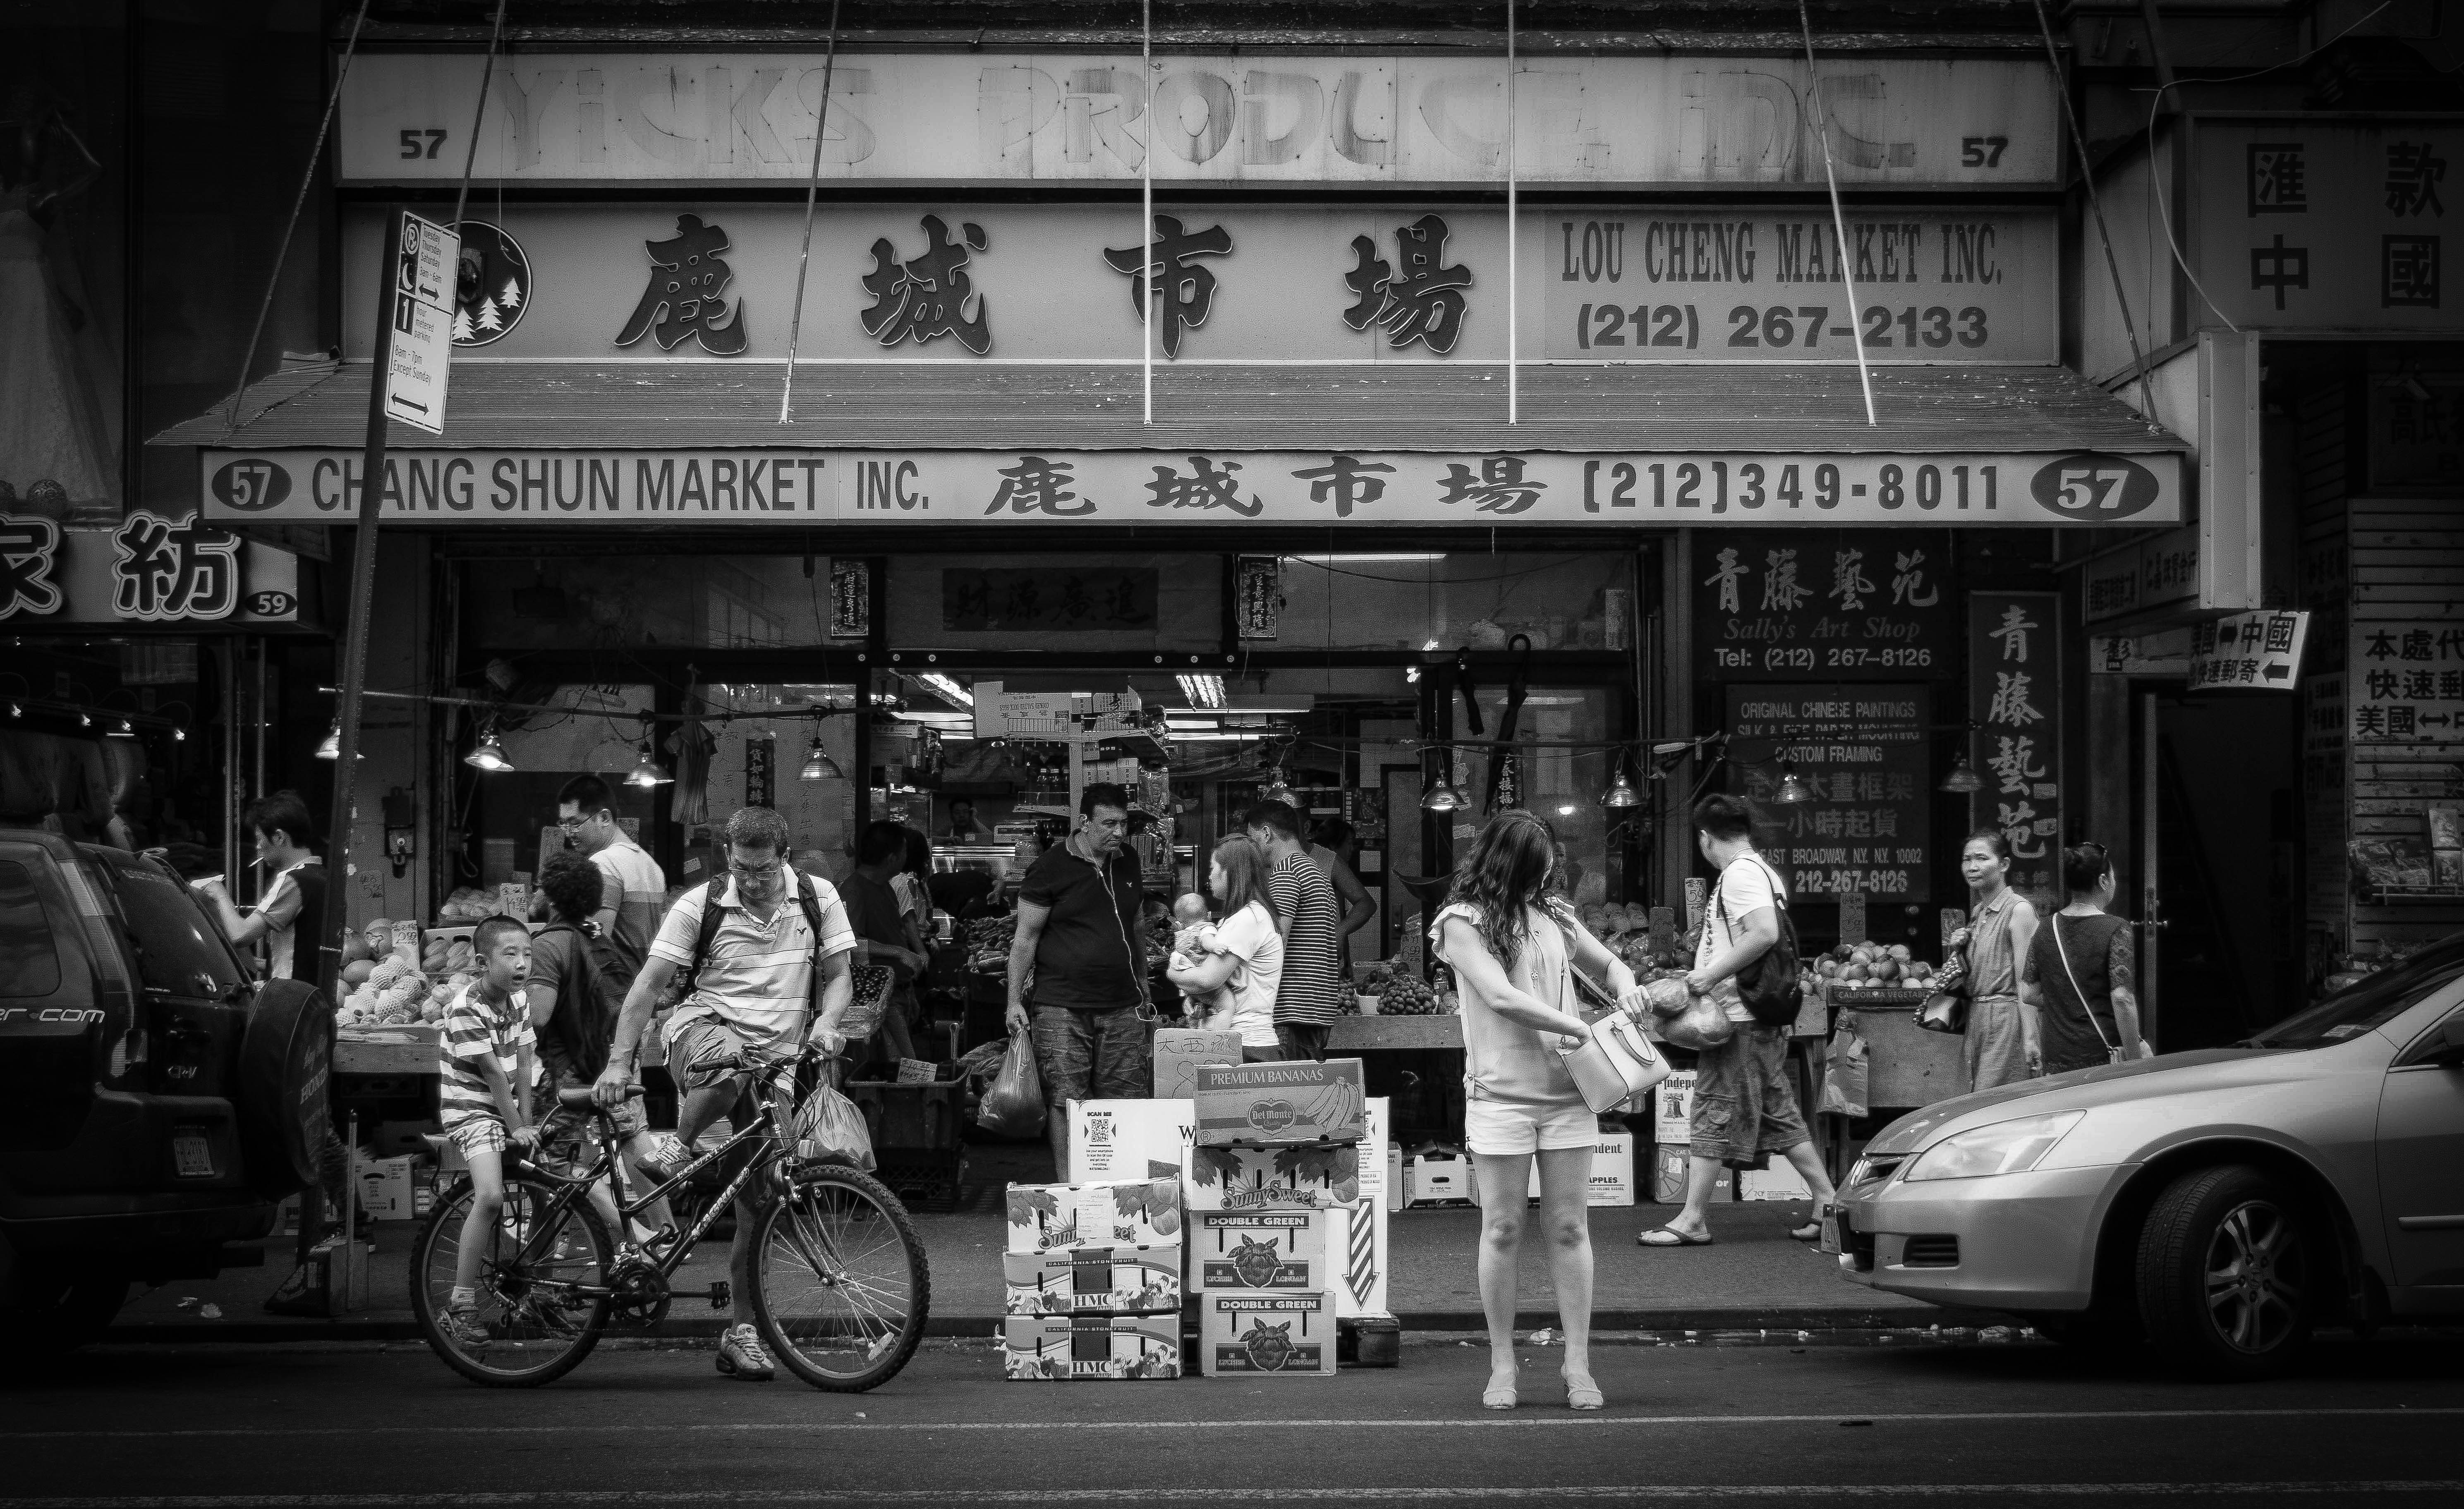
pedestrian, black and white, road, white, street, night, city, manhattan, crowd, shop, vehicle, nyc, nikon, black, monochrome, bw, blackandwhite, blackwhite, newyork, infrastructure, storefront, newyorkcity, photograph, snapshot, noiretblanc, noir, blanc, negro, blanco, schwarz, raw, pretoebranco, shopfront, blancoynegro, nero, branco, byn, weis, bianconero, bianco, chinatown, blanconegro, bn, noirblanc, biancoenero, pretobranco, preto, schwarzundweis, nikond3300, urban area, monochrome photography